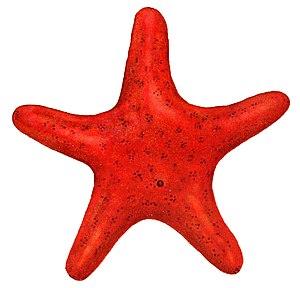
Petricia est un genre d'étoiles de mer de la famille des Asteropseidae.